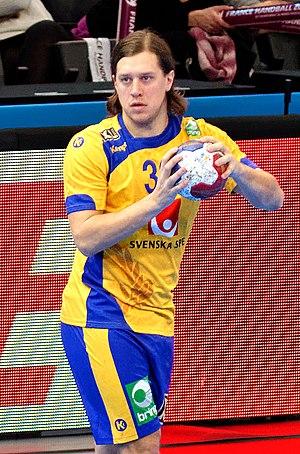
Match de la phase préliminaire du championnat du monde masculin de handball 2017 entre la Suède et le Qatar (Groupe D). A Bercy, le 18 janvier 2017.